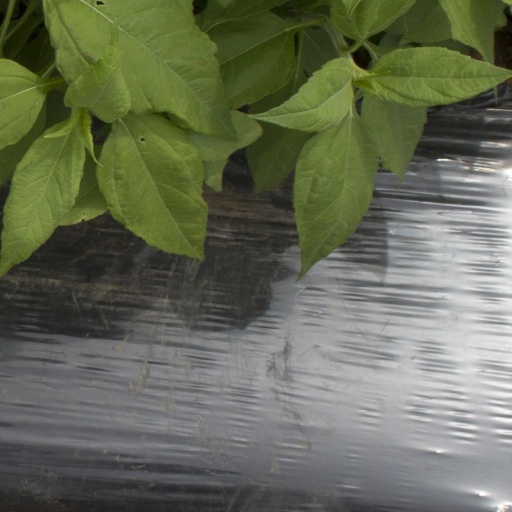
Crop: Jerusalem artichoke